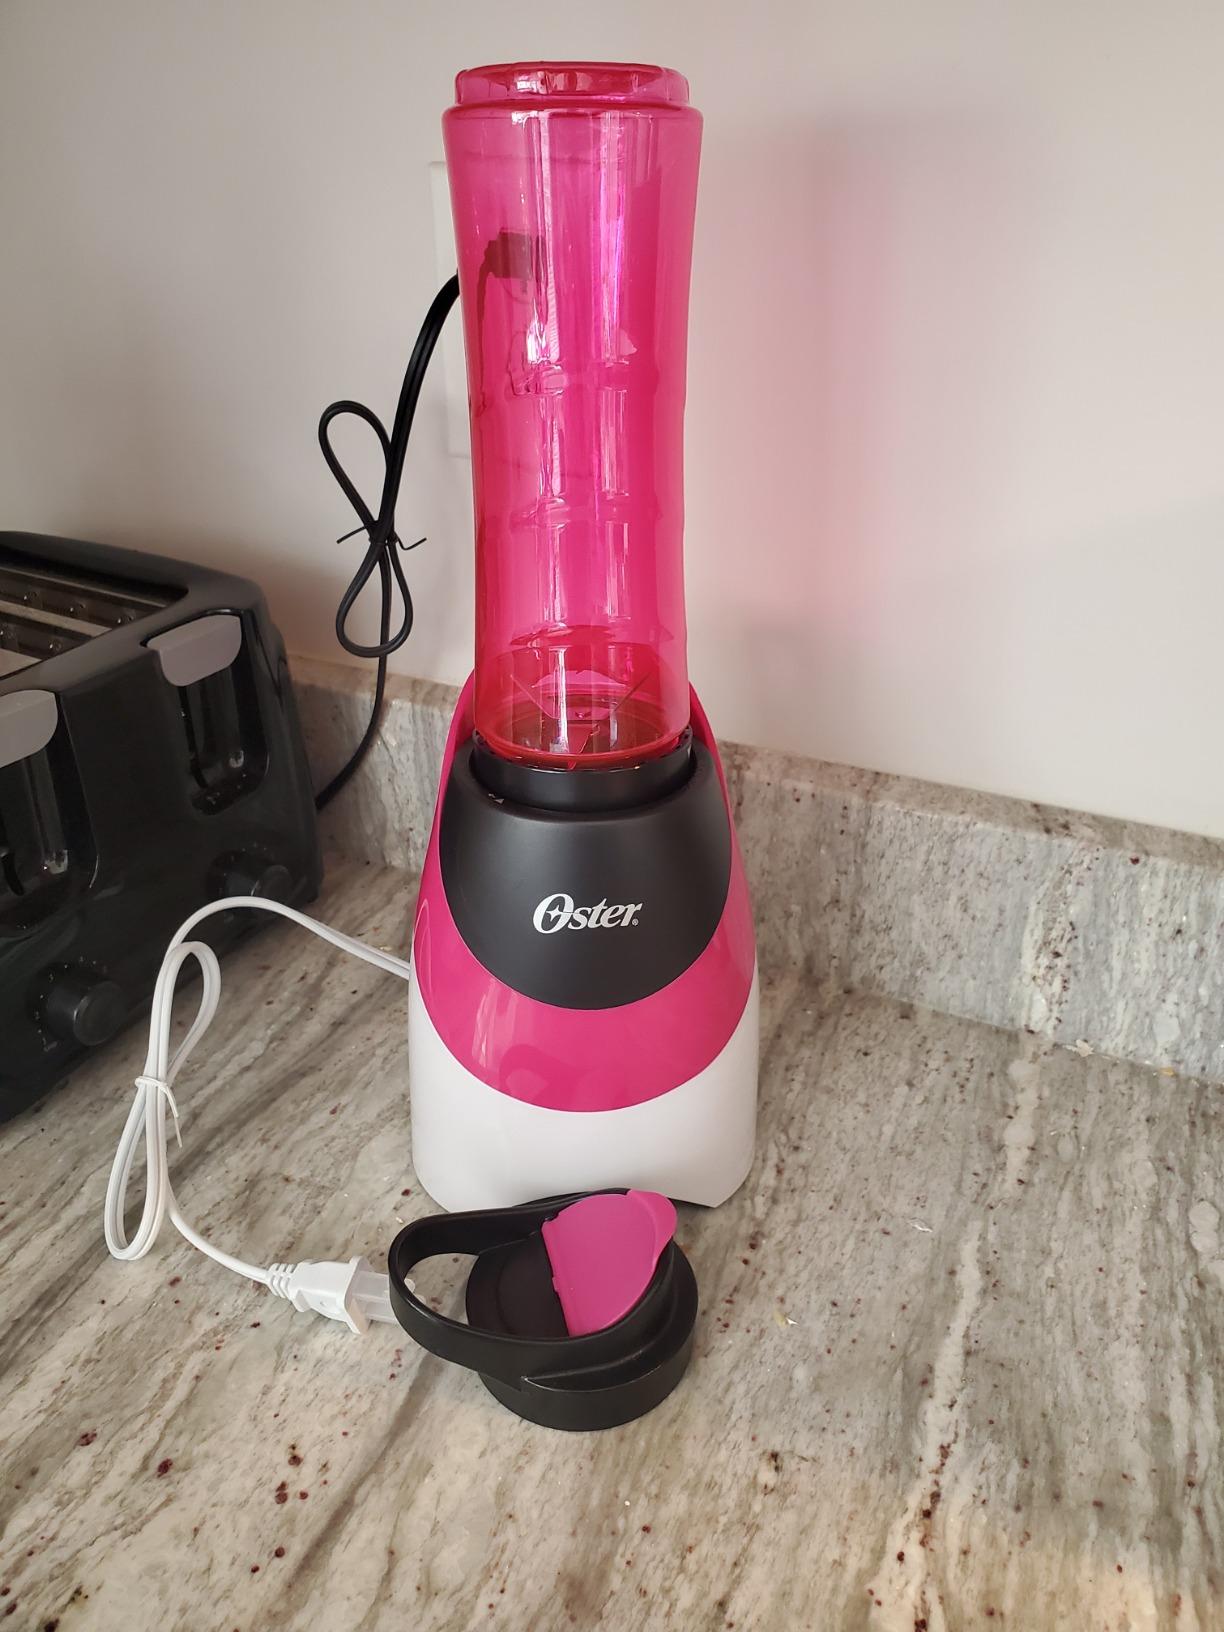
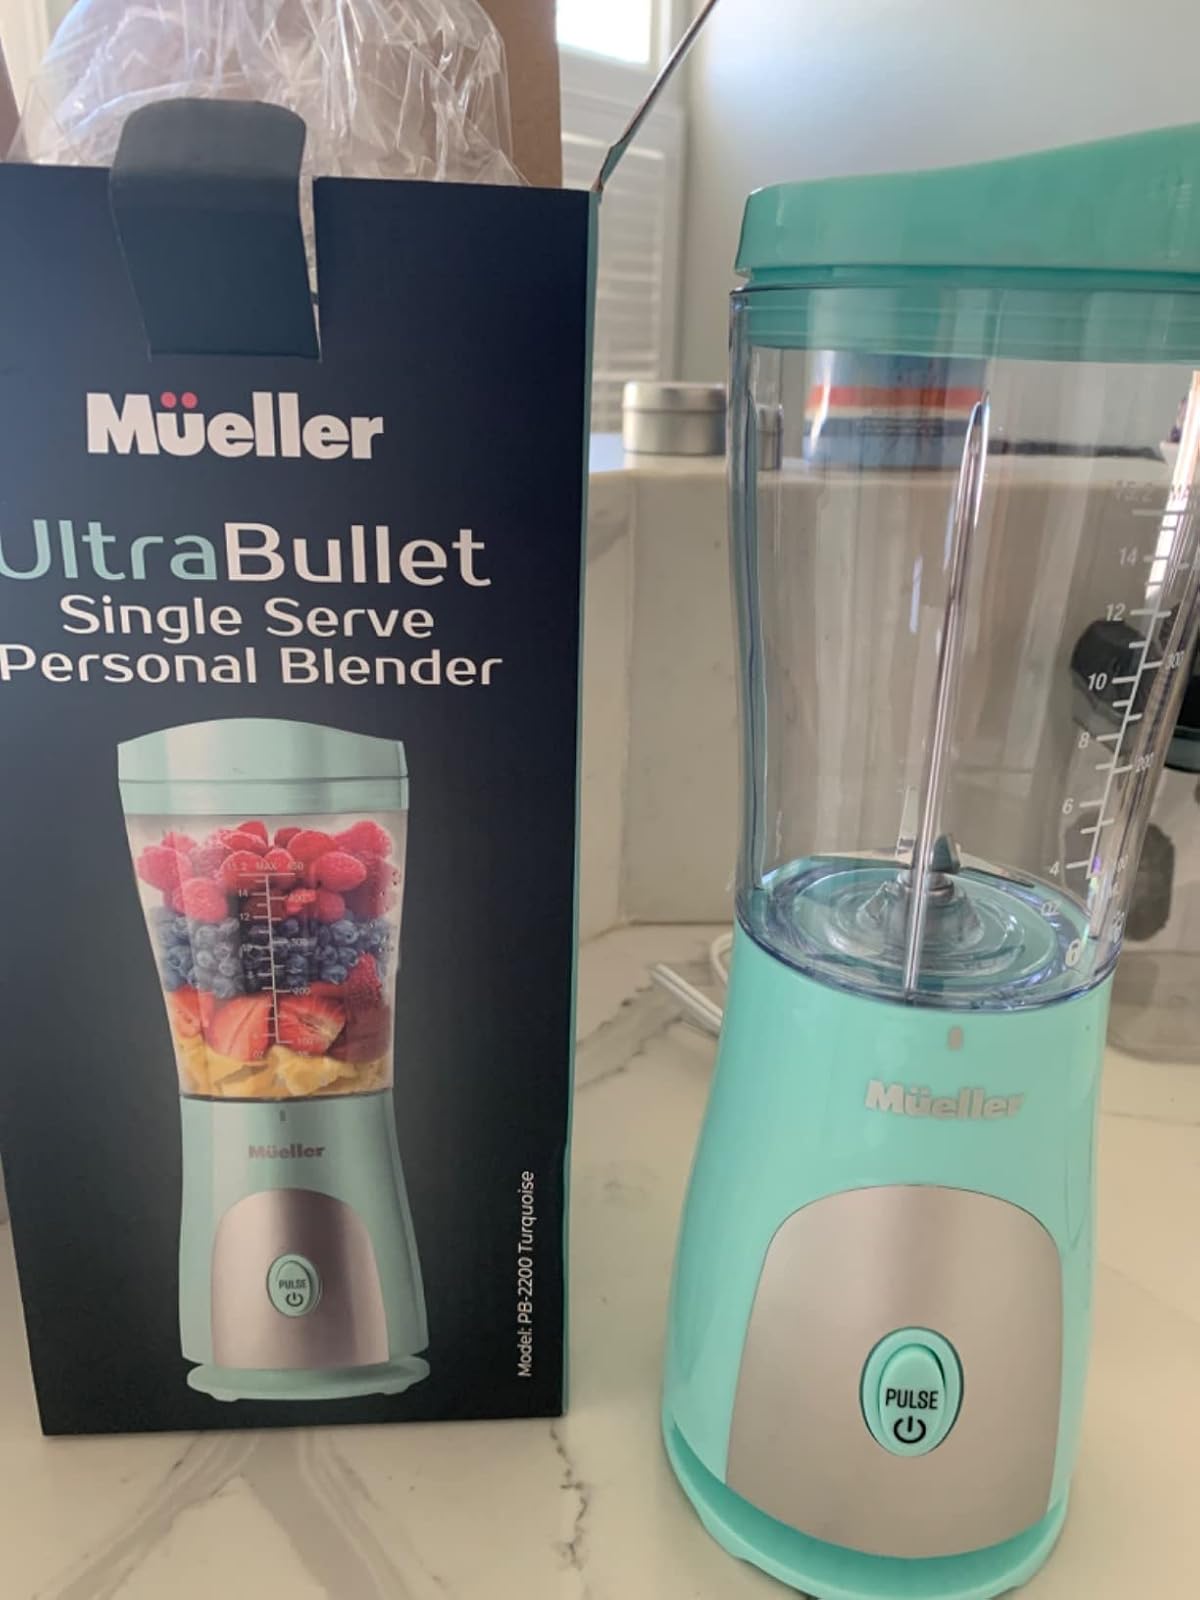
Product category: items_blender
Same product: no